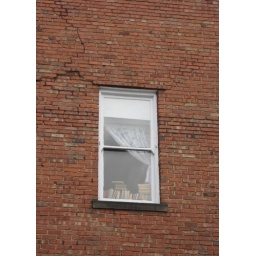
barnesville, ohio. a window filled with books in an antique store